New Zealand Māori Arts and Crafts Institute

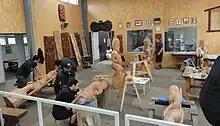
The carving school

The New Zealand Māori Arts and Crafts Institute (NZMACI) is an indigenous traditional art school located in Rotorua, New Zealand. It operates the national schools of three major Māori art forms.